NES Zapper

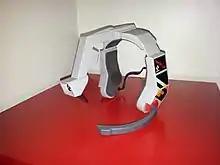
The LaserScope

In 1990, Konami released the LaserScope, a headset accessory for use with the NES Zapper, in the United States and Japan. It is voice-activated, firing a shot whenever the wearer says "fire", although some reviewers criticized its ability to do so. The headset also includes stereo headphones for use with the NES and an eyepiece with a crosshair that sits in front of the wearer's right eye. It was designed for the game "Laser Invasion", but works with any game compatible with the NES Zapper. In the United States, "Laser Invasion" came with a coupon for a $5 discount for the LaserScope.